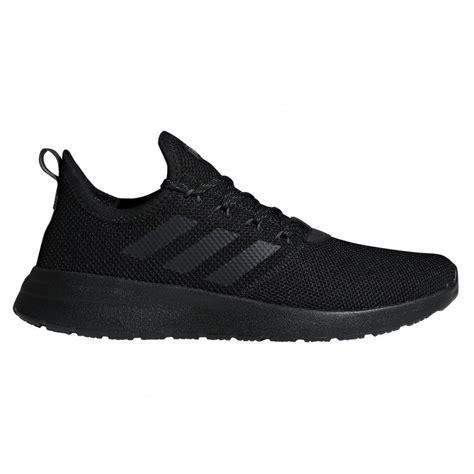
Brand: Adidas
Model: Lite Racer